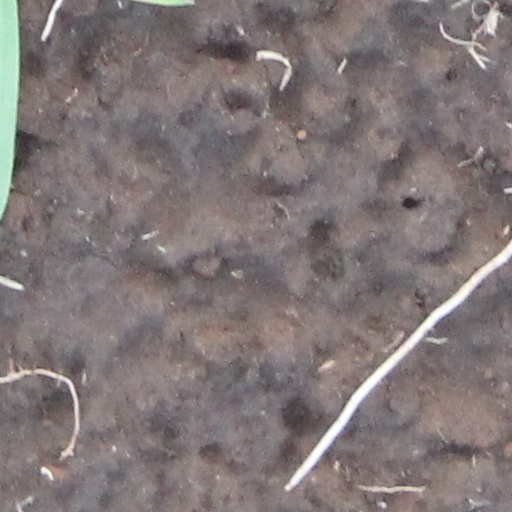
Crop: wheat